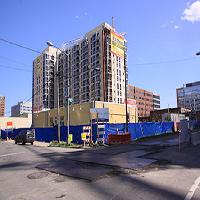
Weather: sun or clear